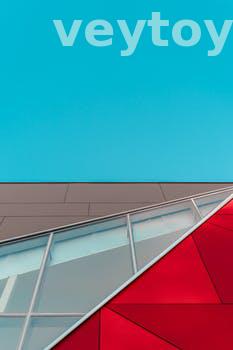
Label: Watermark